Domesticated plants and animals of Austronesia

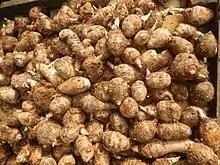
Taro corms being sold in the Philippines

Genetic studies of coconuts have also confirmed pre-Columbian populations of coconuts in Panama in South America. However, it is not native and display a genetic bottleneck resulting from a founder effect. A study in 2008 showed that the coconuts in the Americas are genetically closest related to coconuts in the Philippines, and not to any other nearby coconut populations (including Polynesia). Such an origin indicates that the coconuts were not introduced naturally, such as by sea currents. The researchers concluded that it was brought by early Austronesian sailors to the Americas from at least 2,250 BP, and may be proof of pre-Columbian contact between Austronesian cultures and South American cultures, albeit in the opposite direction than what early hypotheses like Heyerdahl's had proposed. It is further strengthened by other similar botanical evidence of contact, like the pre-colonial presence of sweet potato in Oceanian cultures. During the colonial era, Pacific coconuts were further introduced to Mexico from the Spanish East Indies via the Manila galleons.